Answer in natural language. Considering the relative positions, is brown colour  countertop lx above or below artistic colourful white paper drawing scenario? Choose between the following options: above or below
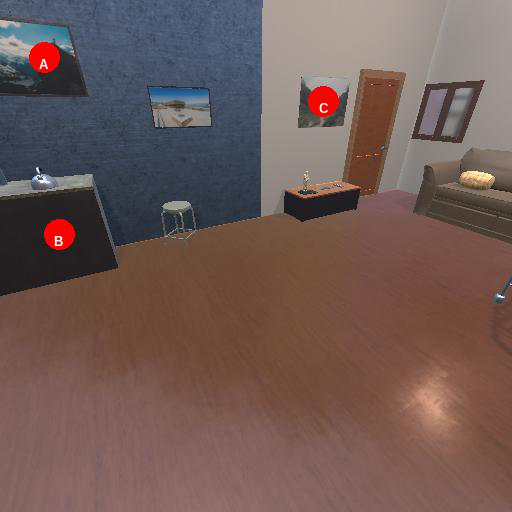
<answer>below</answer>